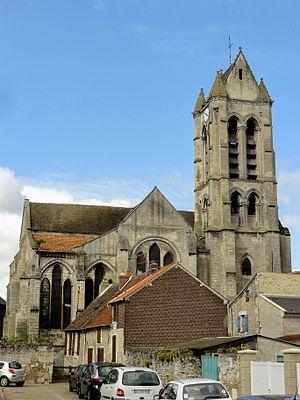
Vue depuis l'est.
L'église Saint-Pierre-et-Saint-Paul est une église catholique paroissiale située à Villers-Saint-Paul, en France. Comme nombre d'églises médiévales de la région, elle associe une nef romane du XIIᵉ siècle à un chœur gothique du XIIIᵉ siècle, mais les deux parties bien distinctes présentent des particularités qui rendent l'église unique en son ensemble. La position du clocher entre croisillon nord et chœur est inhabituelle pour la région. La nef possède un portail monumental roman à la multiple archivolte, et surtout des corniches dont non seulement les modillons sont sculptés, mais également les intervalles, avec les motifs les plus divers. À l'intérieur, les grandes arcades ouvrant sur les bas-côtés sont parmi les premières du département à être en tiers-point, et elles retombent sur des chapiteaux d'une sculpture archaïque, avec également une multitude de motifs. Le chœur, qui forme un ensemble homogène avec le transept, se caractérise par son plan, avec des croisillons et des chapelles latérales de deux travées successives chacun au lieu d'une seule, et par la diversité des types de fenêtres et l'abondance de l'éclairage.